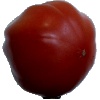
Label: Tomato Heart 1